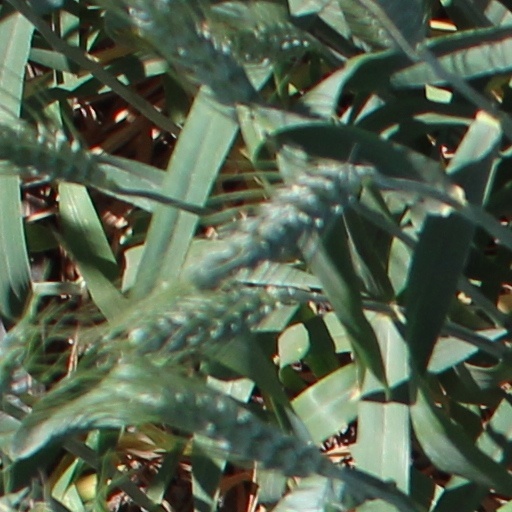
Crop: wheat